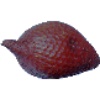
Label: salak